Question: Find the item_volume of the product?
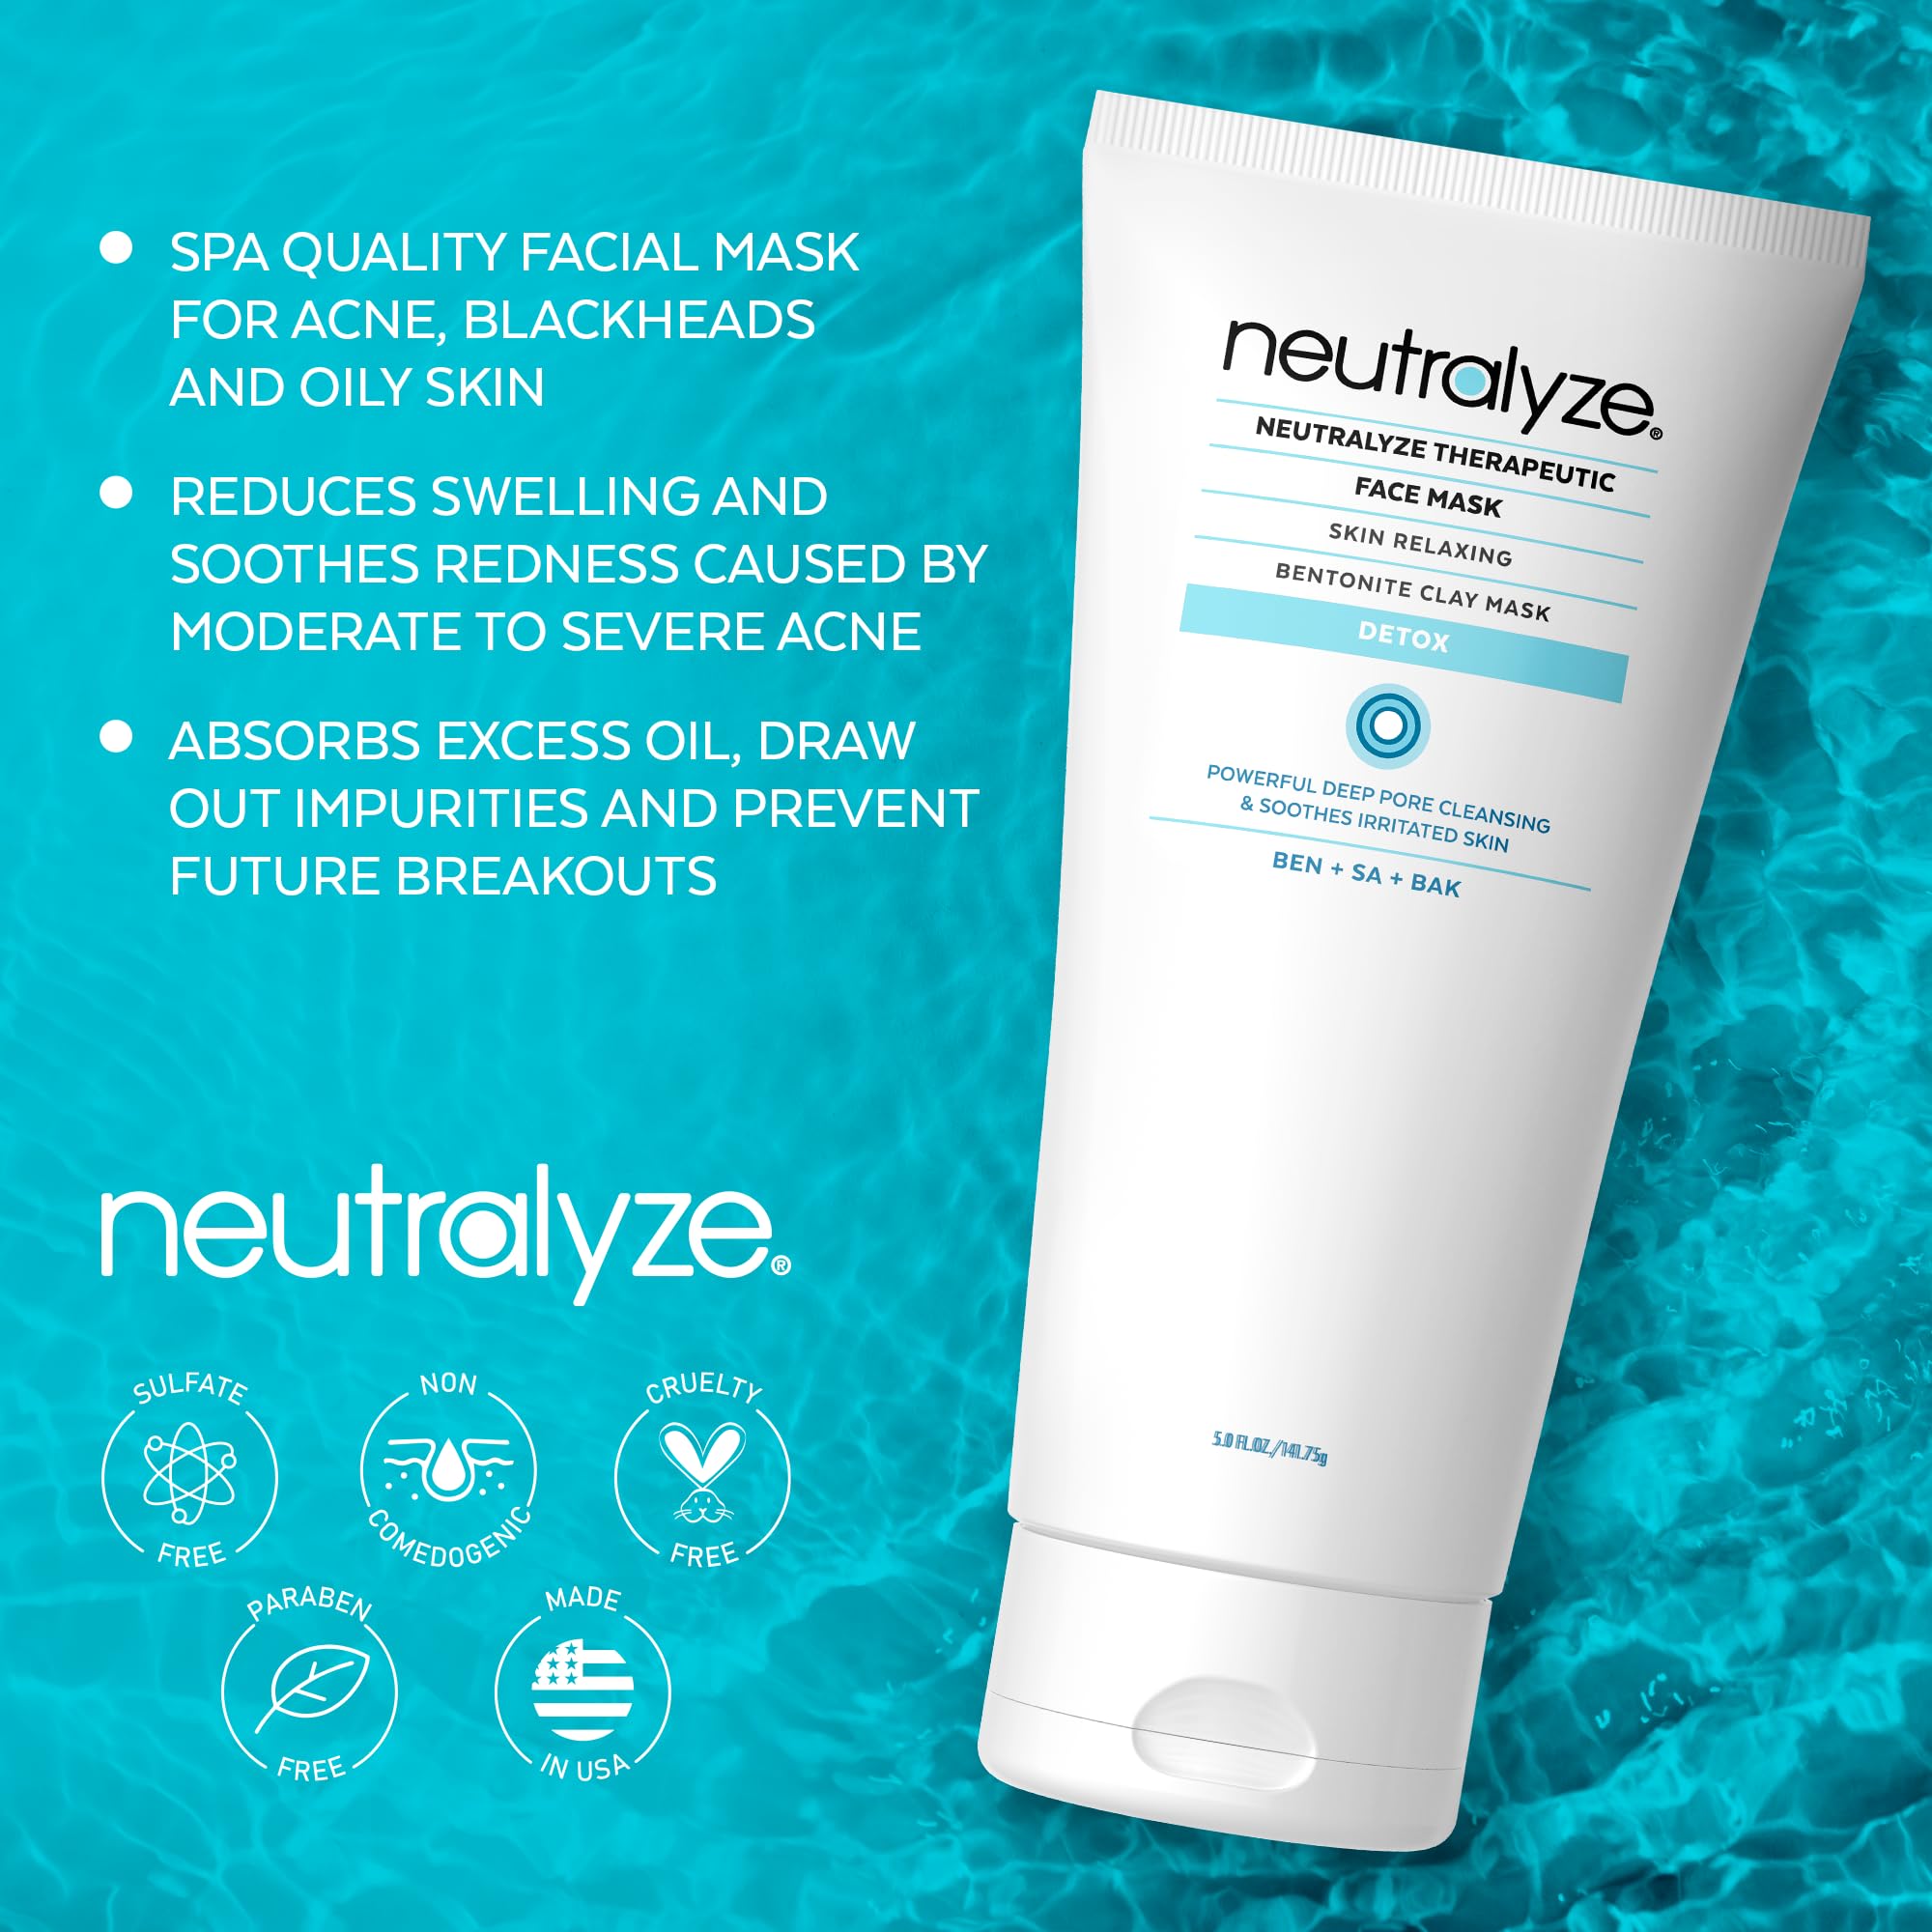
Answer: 5.0 fluid ounce